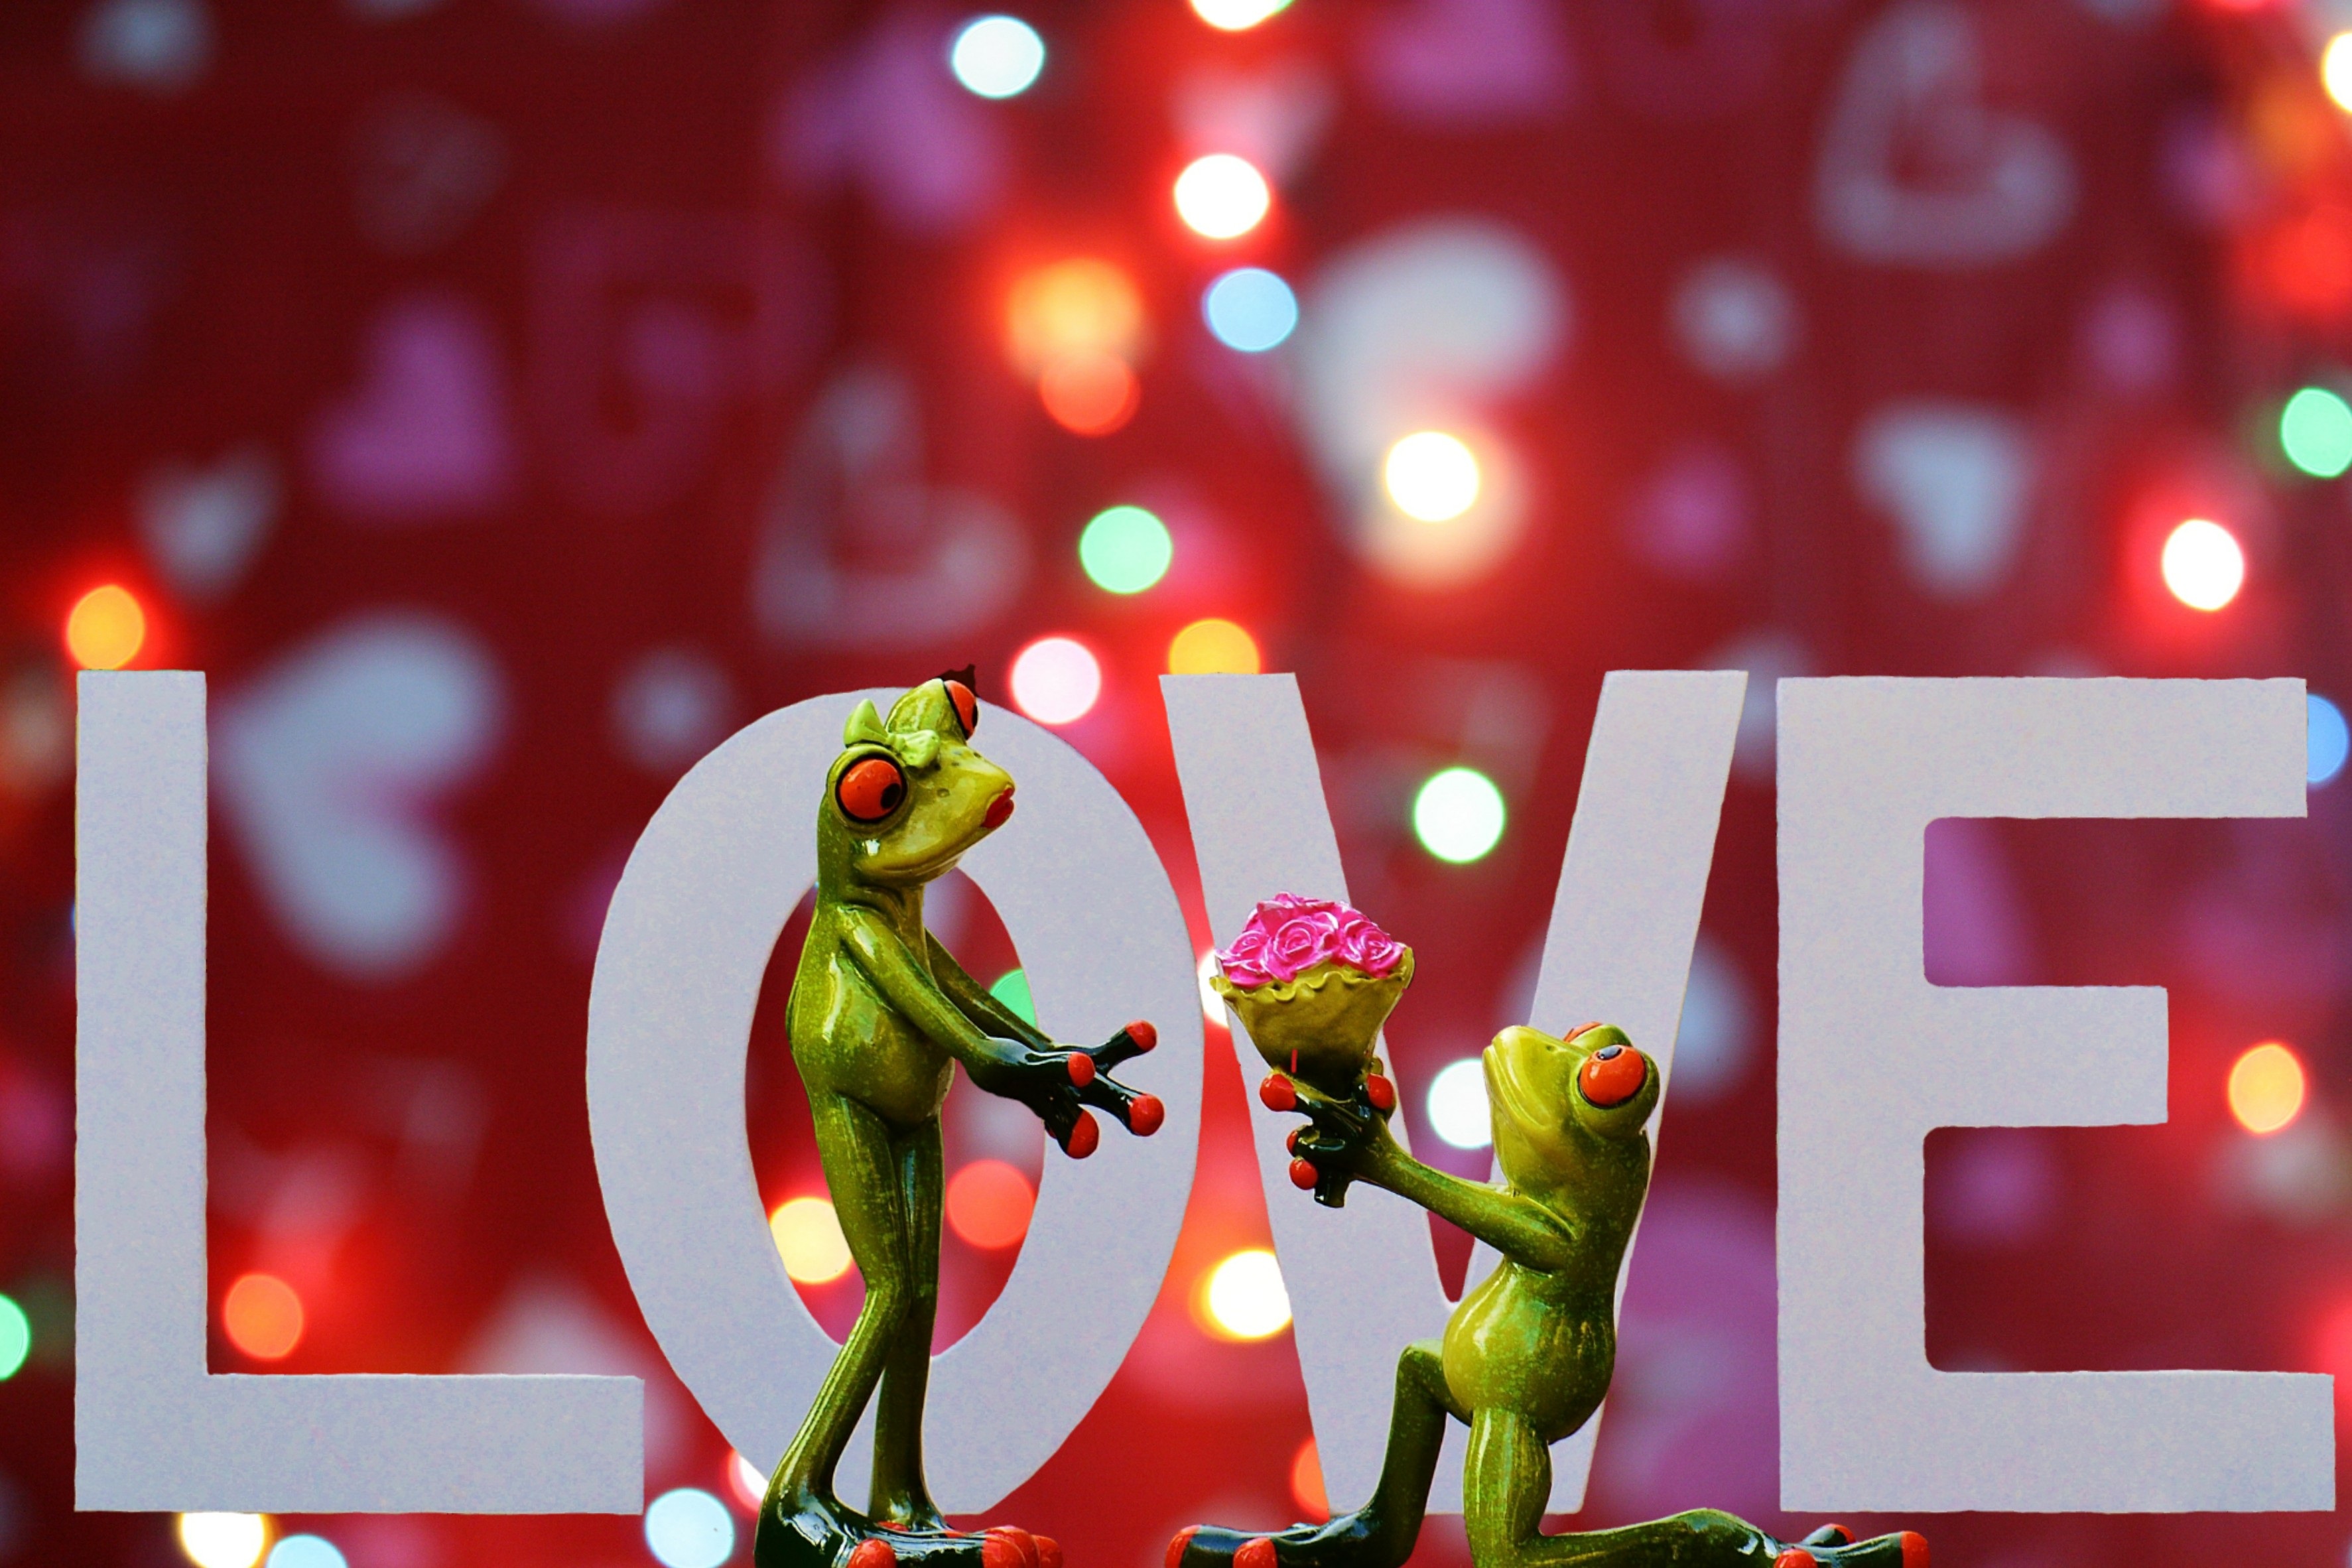
flower, cute, love, heart, red, color, holiday, couple, romance, romantic, two, together, christmas, christmas decoration, affection, fun, happy, relationship, funny, lovers, pair, connection, luck, connectedness, tender, greeting card, emotion, frogs, feelings, tenderness, marry, valentine's day, combines, loyalty, promise, marriage proposal, love oath